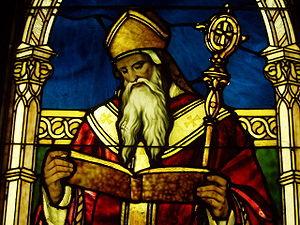
Augustin d'Hippone ou Saint Augustin, né le 13 novembre 354 à Thagaste, un municipe de la province d'Afrique, et mort le 28 août 430 à Hippone, est un philosophe et théologien chrétien romain de la classe aisée. Avec Ambroise de Milan, Jérôme de Stridon et Grégoire le Grand, il est l'un des quatre Pères de l'Église occidentale et l’un des trente-six docteurs de l’Église.